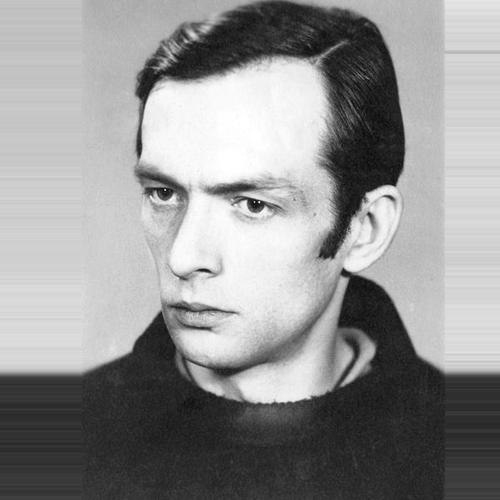
Age: 33